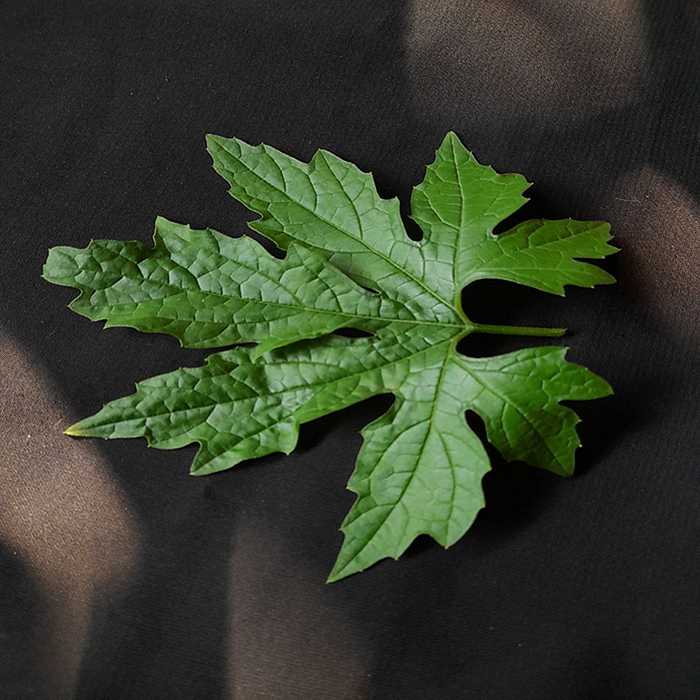
Plant: Bitter Gourd
Label: Fresh leaf